Teresa Procaccini

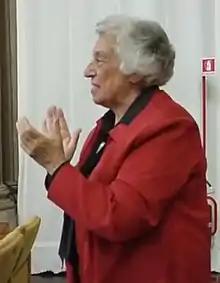
Teresa Procaccini

Teresa Procaccini (born 23 March 1934 in Cerignola) is an Italian composer and music educator. She taught composition at the Accademia di Santa Cecilia in Rome. Procaccini has won a number of prizes, including the Viotti competition, the Casella Prize and the International String Quartet Competition of San Francisco.